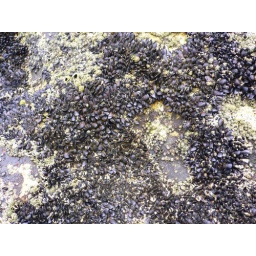
These things were all over the rocks where the turtles hang.  They're smaller than they look in this picture.